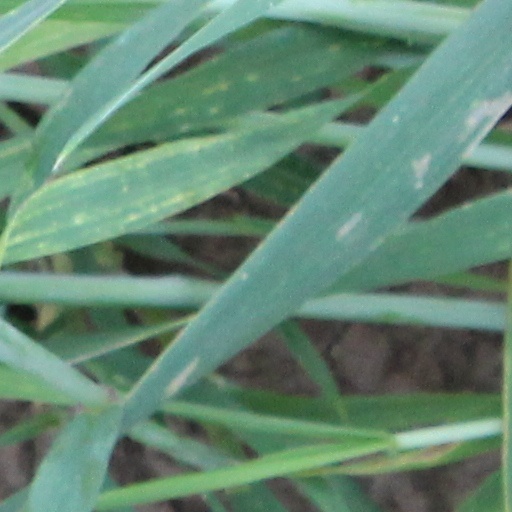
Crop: wheat